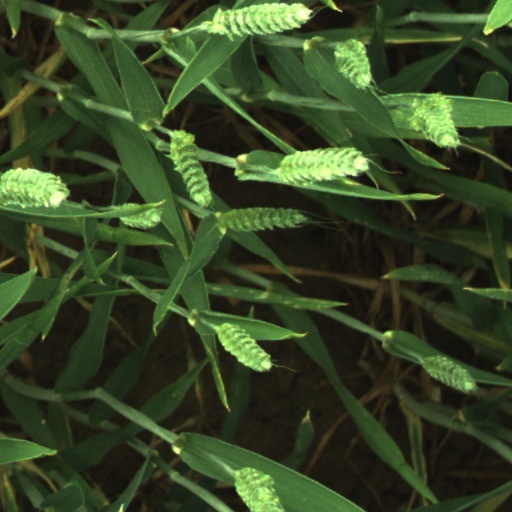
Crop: wheat